Dieter Vieweger

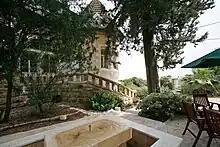
The historic building of the German Protestant Institute for Archaeology on the Mount of Olives in Jerusalem

Since 2005 Dieter Vieweger has been the director of the German Protestant Institute for Archaeology in the Holy Land in Jerusalem and Amman (DEI/GPIA), with which he has been closely associated since 1992.